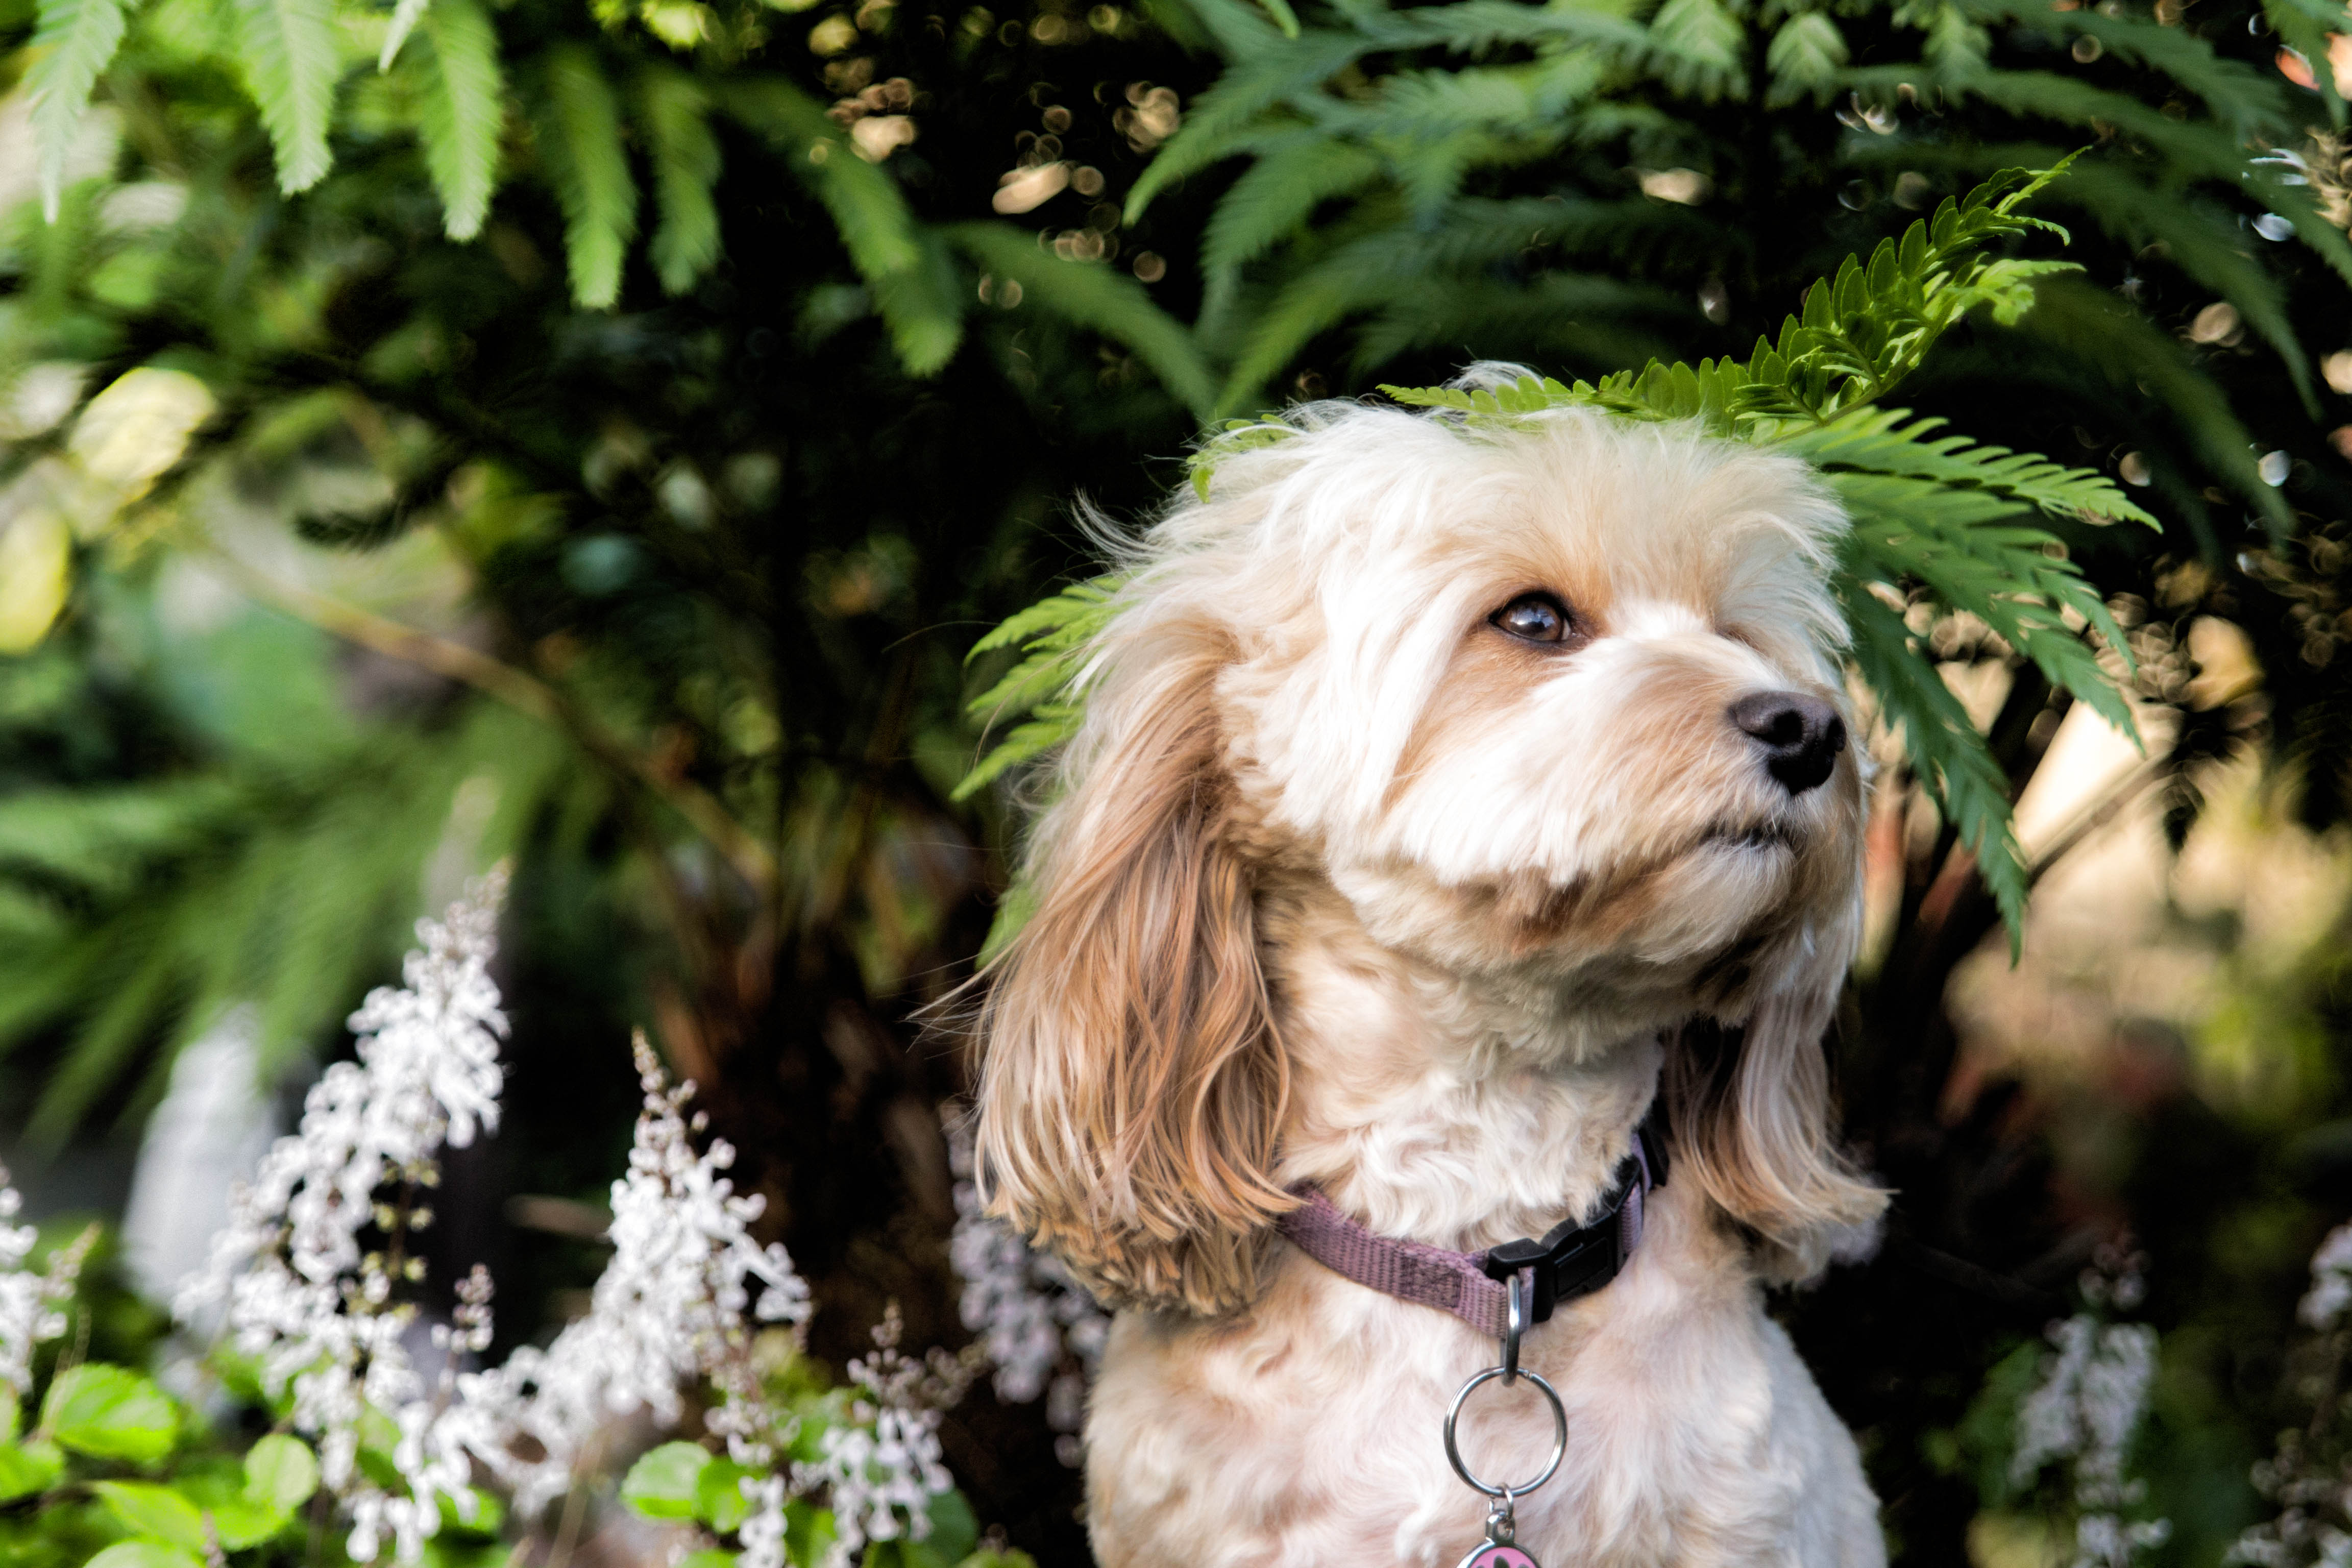
flower, puppy, dog, mammal, vertebrate, dog breed, bella, cavoodle, cavapoo, cockapoo, havanese, dog like mammal, schnoodle, dandie dinmont terrier, dog crossbreeds, morkie, cavachon, poodle crossbreed